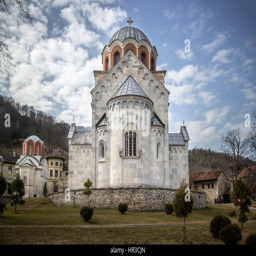
detail of the 12th century monastery